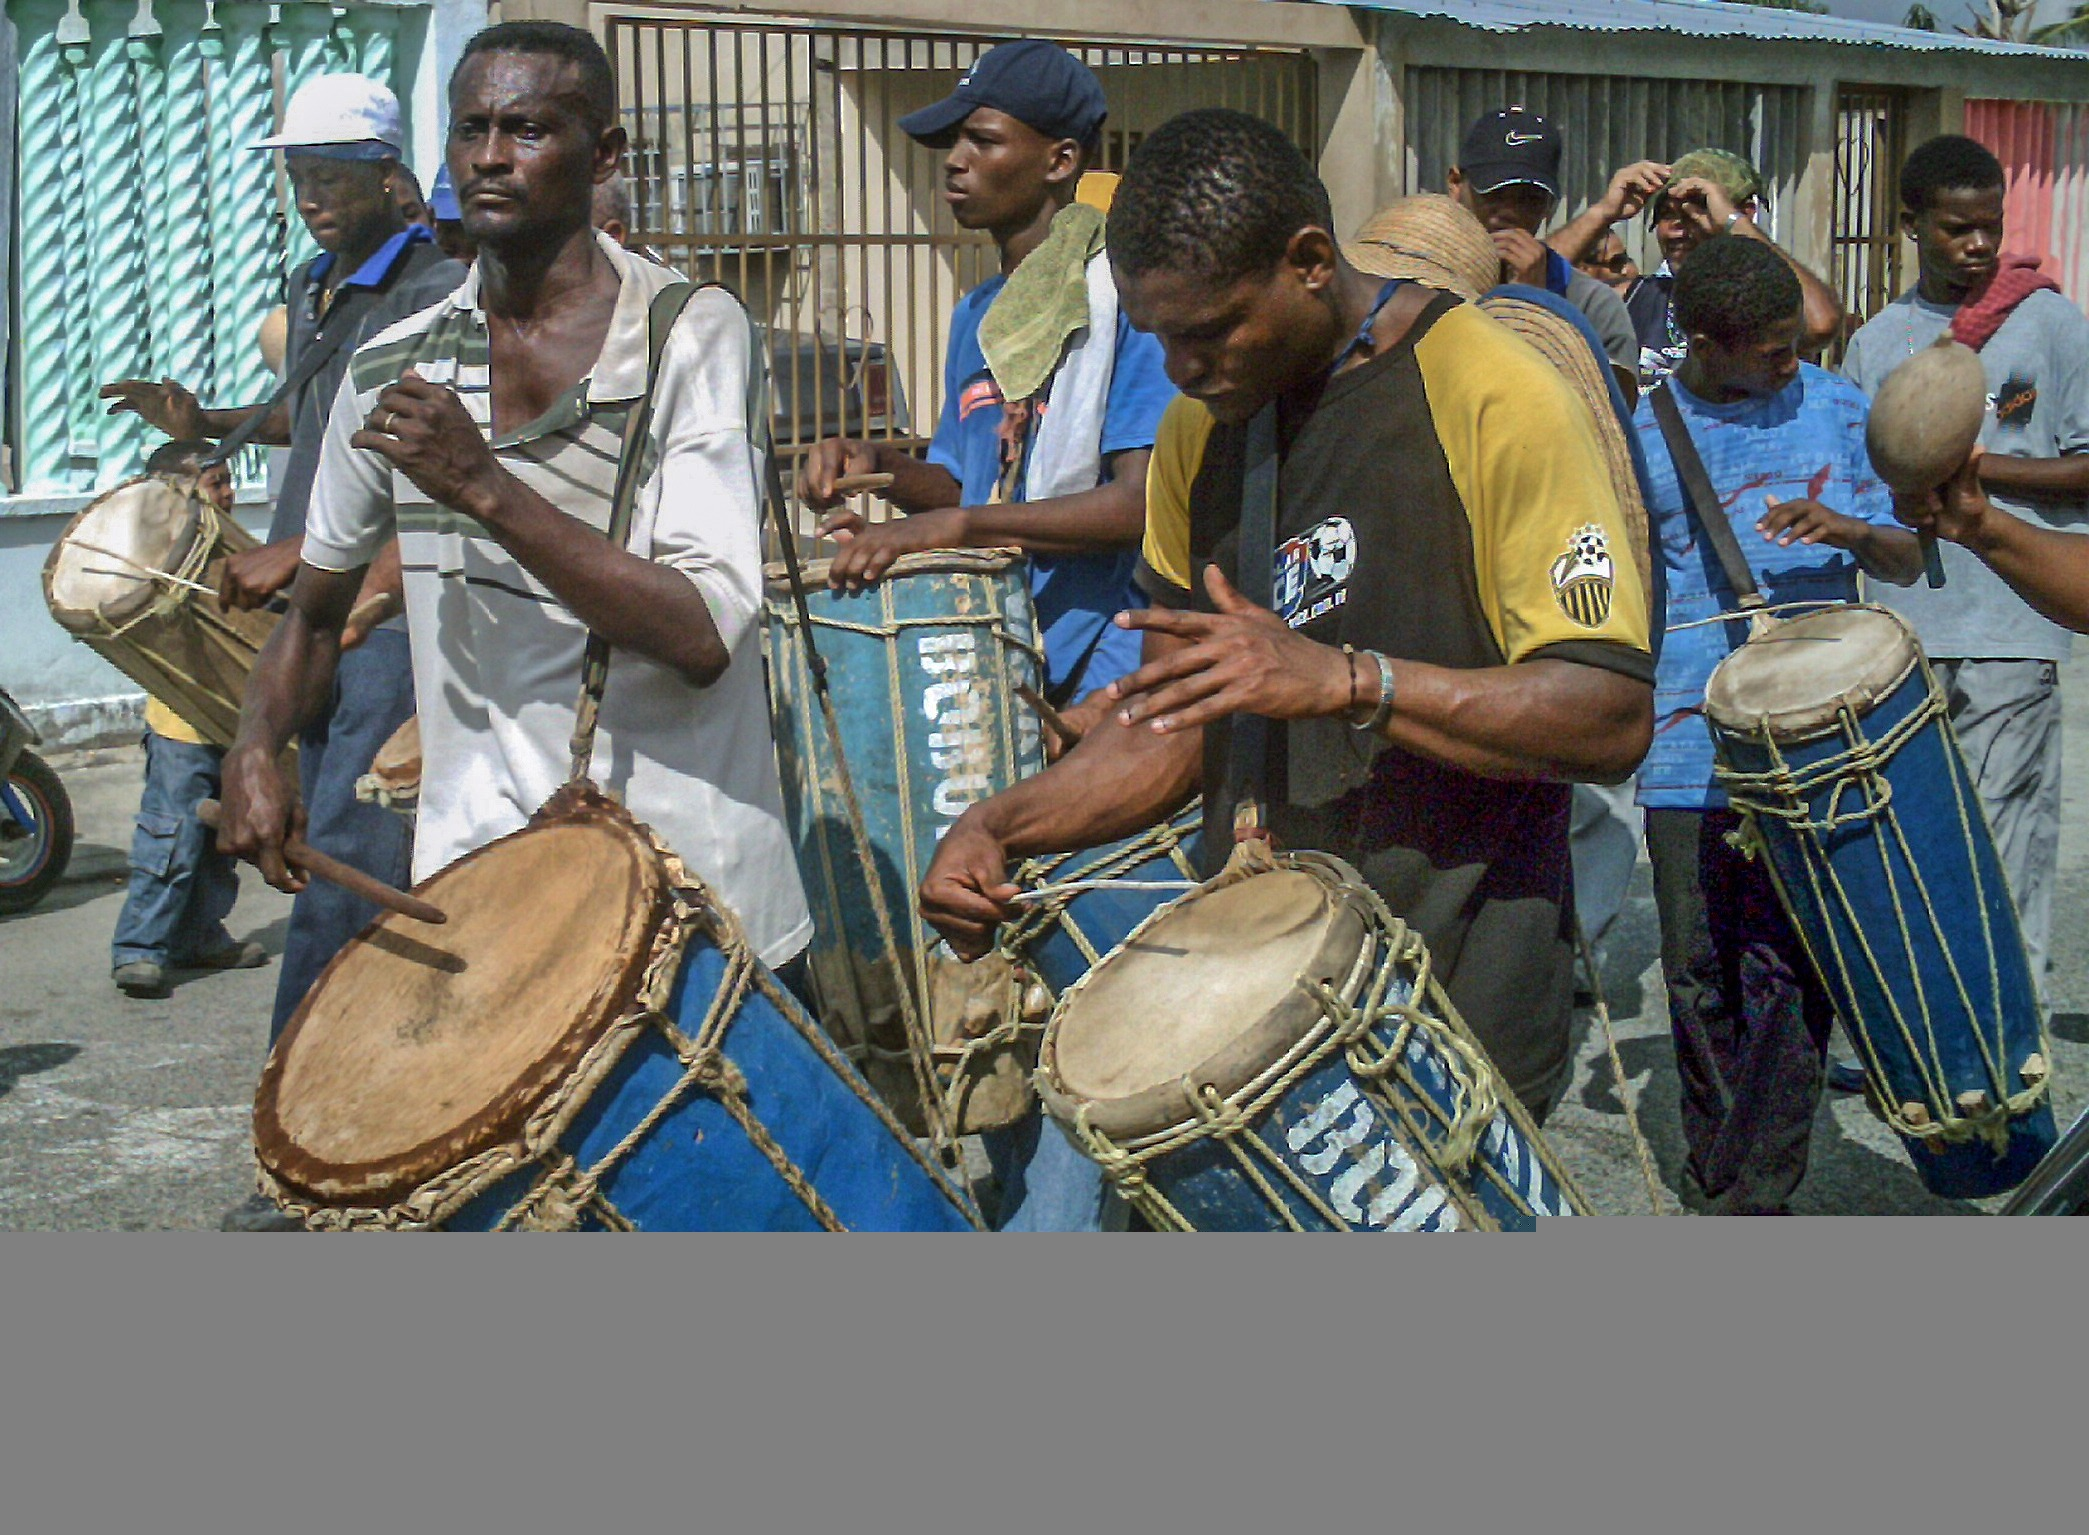
music, village, playing, musician, drum, musical instrument, percussion, outside, men, festival, boys, venezuela, drums, drummer, rhythm, villagers, skin head percussion instrument, hand drum